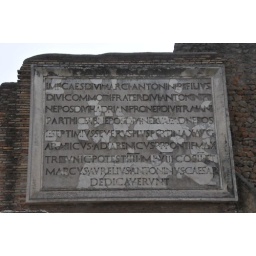
No coolers or glass bottles in the theater!